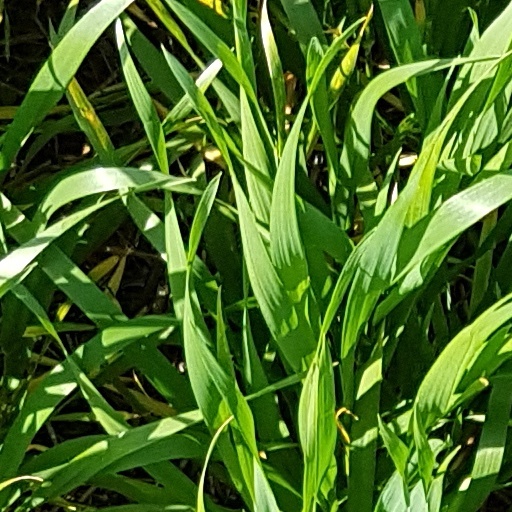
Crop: wheat